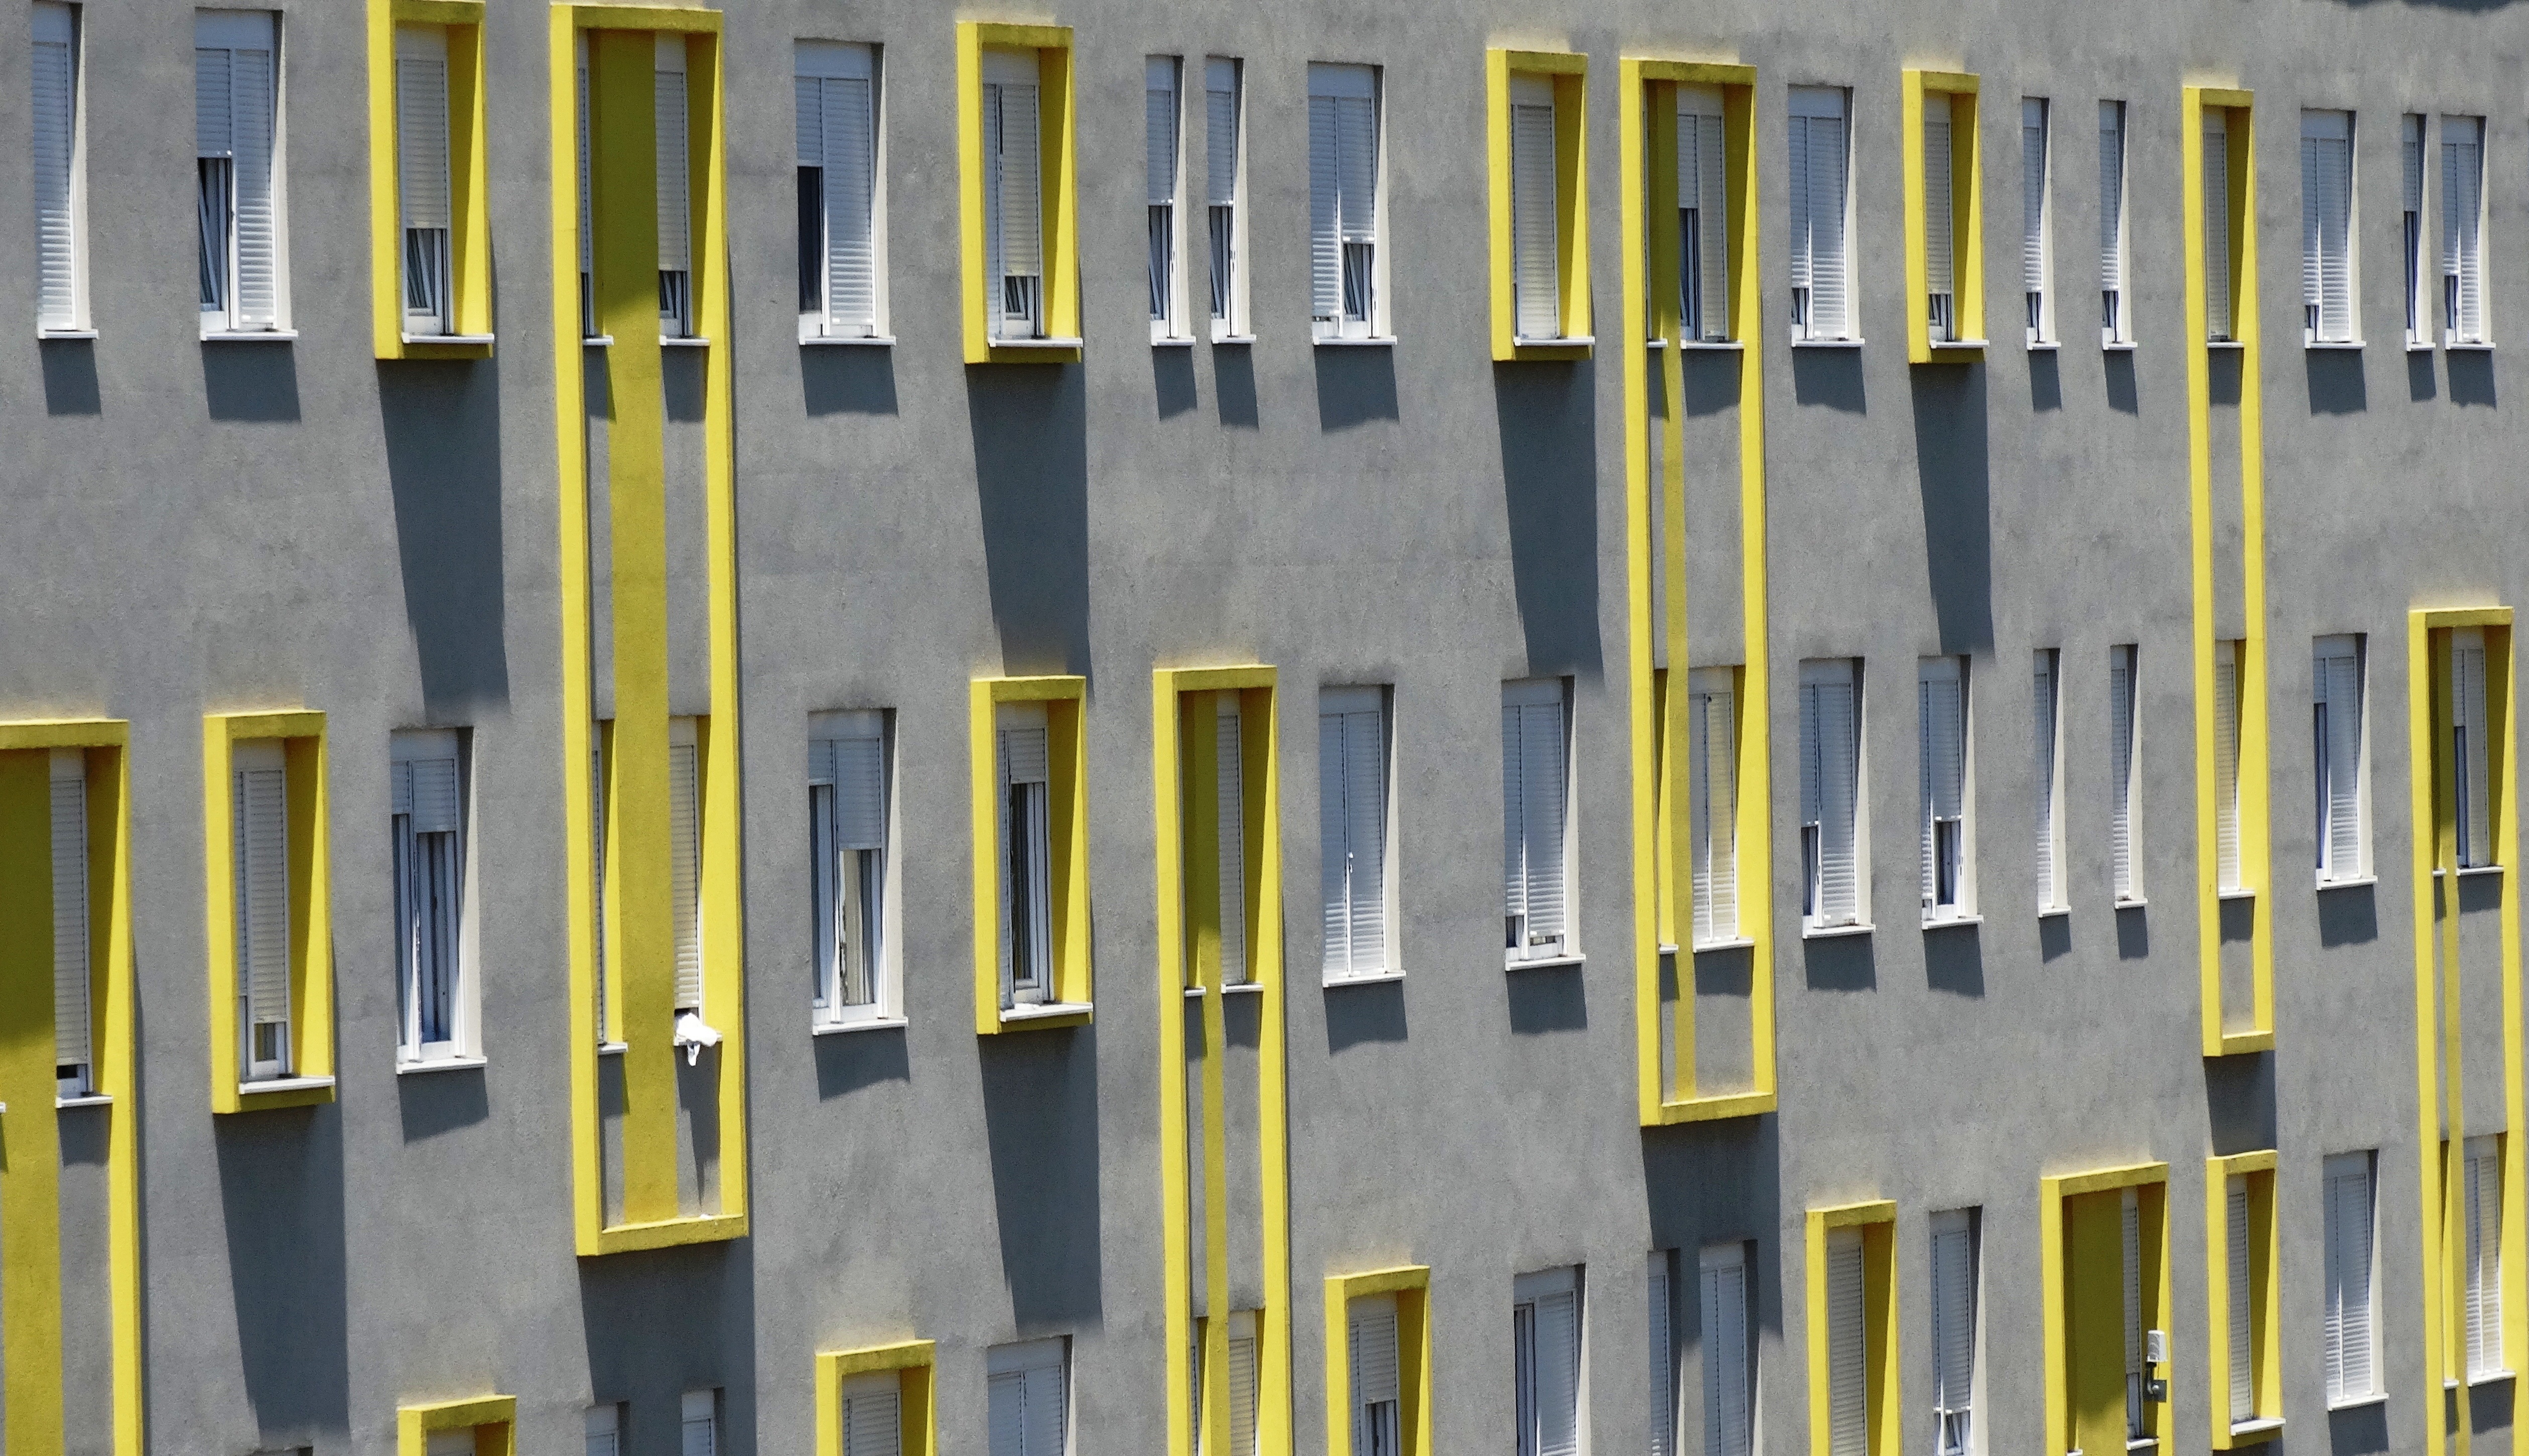
architecture, structure, window, building, wall, line, column, color, facade, furniture, room, yellow, material, interior design, windows